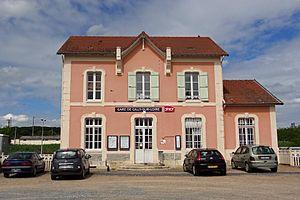
Gare de Gilly-sur-Loire (71)